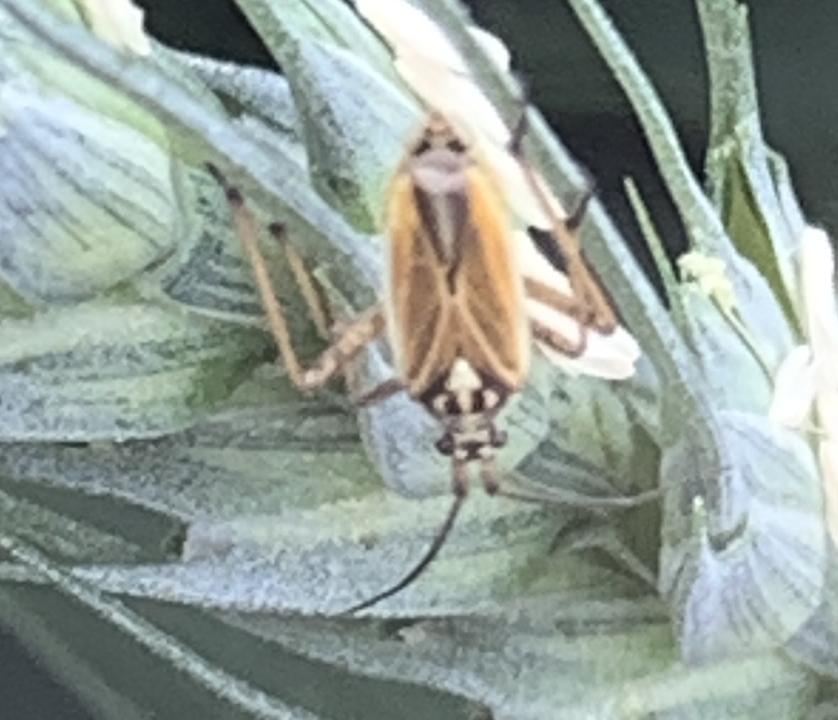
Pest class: lygus_bug